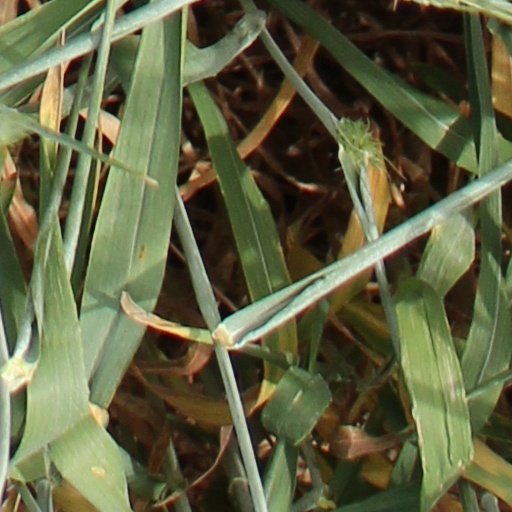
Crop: wheat